Capture of Jenin

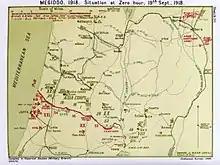
Situation at Zero hour 19 September

On 19 September, the Battle of Megiddo commenced with the XXI Corps (commanded by Lieutenant General Edward Bulfin), under cover of a creeping barrage, broke through the Ottoman front line to begin the Battle of Sharon. In the afternoon the XX Corps commanded by Lieutenant General Philip Chetwode began the Battle of Nablus, also supported by an artillery barrage. This offensive by the XX and XXI Corps, continued until midday on 21 September, when a successful flanking attack by the XXI Corps, combined with the XX Corps assault, forced the Seventh and the Eighth Armies, to disengage. The Seventh Army retreated from the Nablus area towards the Jordan River, crossing at the Jisr ed Damieh bridge before a rearguard at Nablus was captured. While the EEF infantry were fighting the Seventh and Eighth Armies in the Judean Hills, the Desert Mounted Corps commanded by the Australian Lieutenant General Harry Chauvel advanced through the gap created by the XXI Corps infantry on the morning of 19 September, to ride northwards and virtually encircle the Ottoman forces before they disengaged. The cavalry divisions captured Nazareth, Haifa, Afulah, Beisan, and Jenin before and Samakh and the Capture of Tiberias ended the Battle of Megiddo. During this time, Chaytor's Force (temporarily detached from Desert Mounted Corps) commanded by Major General Edward Chaytor, captured part of the retreating Ottoman and German column at the Capture of Jisr ed Damieh bridge over the Jordan River to cut off this line of retreat, during the Third Transjordan attack. To the east of the river, as the Ottoman Fourth Army began its retreat, Chaytor's Force advanced to capture Es Salt on 23 September and Amman on 25 September. Units of Chaytor's Force captured Amman after defeating a strong Fourth Army rearguard during the Second Battle of Amman.